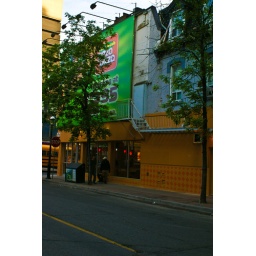
My hubby spotted the contrast in this building and suggested I take a pic of it.